John Easton

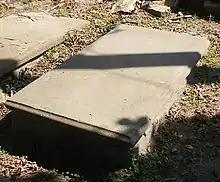

After stepping down from being governor in 1695, Easton retired to a private life in Newport, where he died on 12 December 1705. He was buried in the Coddington Cemetery on Farewell Street in Newport where several other Quaker governors of the colony are also interred. He was the last of the Rhode Island colonial governors who came out of the exile of the Massachusetts Bay Colony, his father having been expelled from that colony as a follower of Anne Hutchinson.